Digital radio

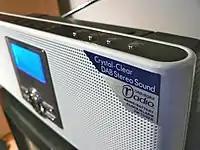
Example of a digital radio

In digital broadcasting systems, the analog audio signal is digitized, compressed using an audio coding format such as AAC+ (MDCT) or MP2, and transmitted using a digital modulation scheme. The aim is to increase the number of radio programs in a given spectrum, to improve the audio quality, to eliminate fading problems in mobile environments, to allow additional datacasting services, and to decrease the transmission power or the number of transmitters required to cover a region. However, analog radio (AM and FM) is still more popular and listening to radio over IP (Internet Protocol) is growing in popularity.